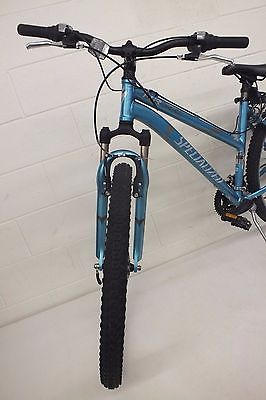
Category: bicycle